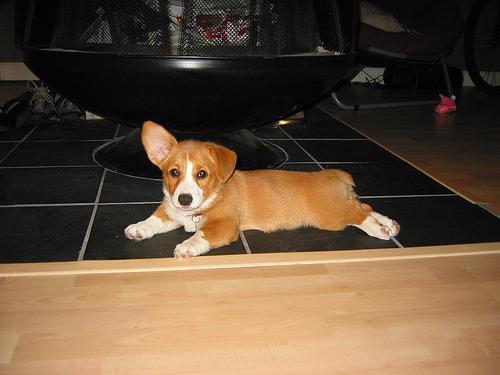
Pembroke